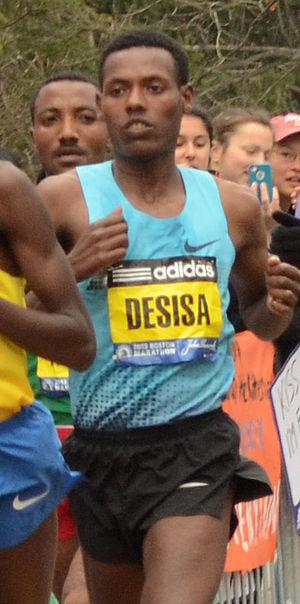
Breaking2 était un projet de la firme Nike visant à franchir la barrière des 2 heures sur marathon qui a eu lieu le 6 mai 2017 sur le circuit de l'Autodrome national, à Monza, en Italie.
Le Marathon de Boston est une course pédestre de 42,195 km empruntant chaque année depuis 1897 les routes et rues de Boston, habituellement le troisième lundi d'avril. C'est le plus vieux marathon annuel au monde qui a fêté sa 119ᵉ édition en 2015. Il fait partie du World Marathon Majors, compétition regroupant six marathons majeurs.
Lelisa Desisa, né le 14 janvier 1990, est un athlète éthiopien spécialiste des courses de fond, vainqueur notamment du marathon de Boston en 2015, du marathon de New York en 2018, et des championnats du monde 2019.